Dan Parry

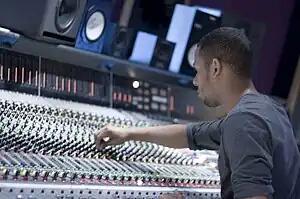
Parry mixing in Studio C at Metropolis

Dan Parry is a British Mix/Recording engineer. His career began in 2001 working at Soul II Soul Studios in Camden Town, before joining Metropolis studios in 2004.